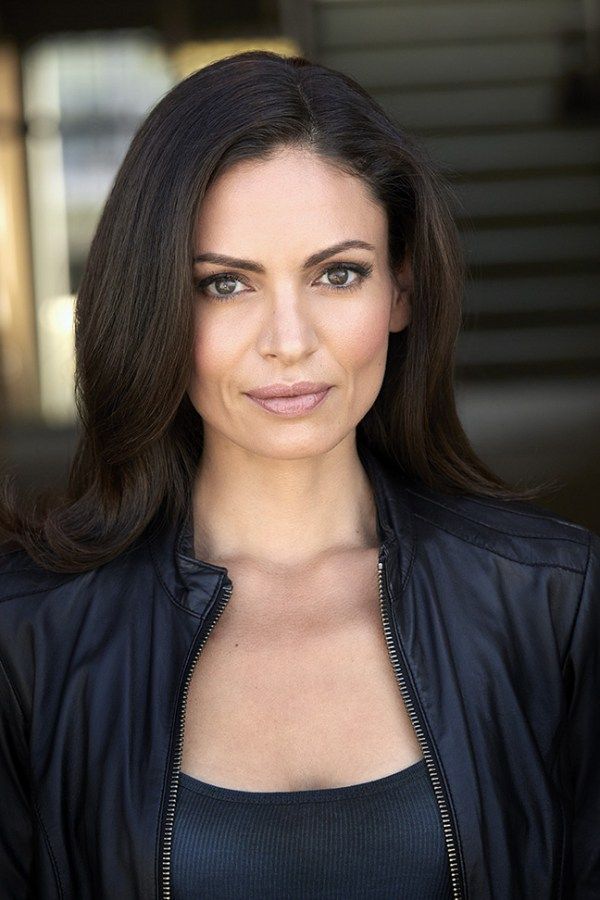
Label: Colored